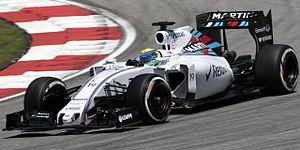
La Williams FW37 est la monoplace de Formule 1 engagée par l'écurie britannique Williams F1 Team dans le cadre du championnat du monde de Formule 1 2015. Elle est pilotée par le Brésilien Felipe Massa qui effectue sa seconde saison au sein de l'écurie de Grove et le Finlandais Valtteri Bottas, présent chez Williams pour la troisième année. Les pilotes essayeurs sont les Britanniques Susie Wolff et Alex Lynn. Conçue par l'ingénieur britannique Pat Symonds, la FW37 est présentée le 1er février 2015 sur le circuit permanent de Jerez en Espagne, après que des photos de la monoplace ont été diffusées en une du magazine F1 Racing le 20 janvier. Évolution de la Williams FW36 de 2014, la FW37 s'en distingue notamment par son poids, augmenté de onze kilogrammes.
Felipe Massa, né le 25 avril 1981 à São Paulo, est un pilote automobile brésilien. Il dispute 269 Grands Prix de Formule 1 entre 2002 et 2017, et a remporté onze victoires avec un titre de vice-champion en 2008.